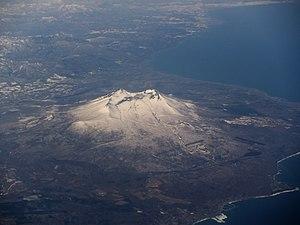
Hokkaido Koma-ga-take est un stratovolcan andésitique culminant à 1 131 m d'altitude à la limite entre les villes de Mori, Shikabe et Nanae sur l'île Hokkaidō au Japon.